Shafeeqa Abdul Latheef

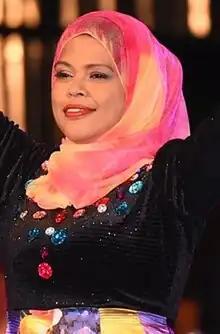
Latheef performing at the Eid Kulhivaru Show, 2015

Shafeeqa Abdul Latheef comes from a family with a strong musical background, her father, Abdul Latheef, being a notable musician in his prime years. Influenced by Hindustani music and inspired by renowned singers like Asha Bhosle, she began her singing journey at a young age. In 1982, an important opportunity arose when musician Imaadh Ismail and members of the Summer band were in search of a female vocalist. She participated in a brief audition which was rejected by the band members and instead requested her to render the song "Dil Ke Armaan Aansuo Me Bah Gaye" from the film "Nikaah". Impressed by her performance, they invited her to perform at the Gadhanoo Carnival, where her local adaptation of the song the same song titled "Dhevvi Faruvaayaa Shifaa" earned her widespread recognition.